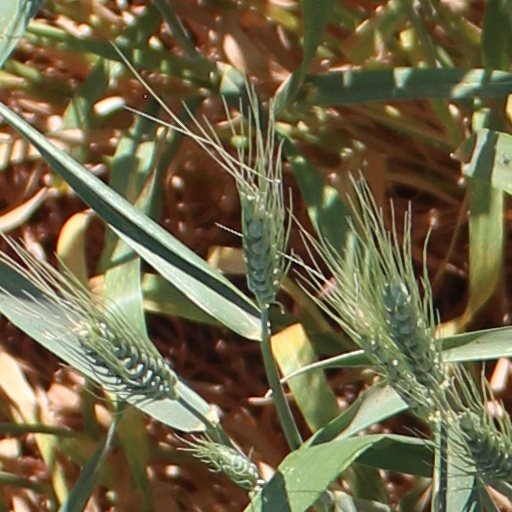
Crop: wheat